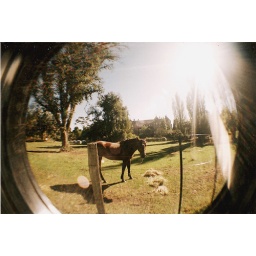
The horse that lives in the convent ground